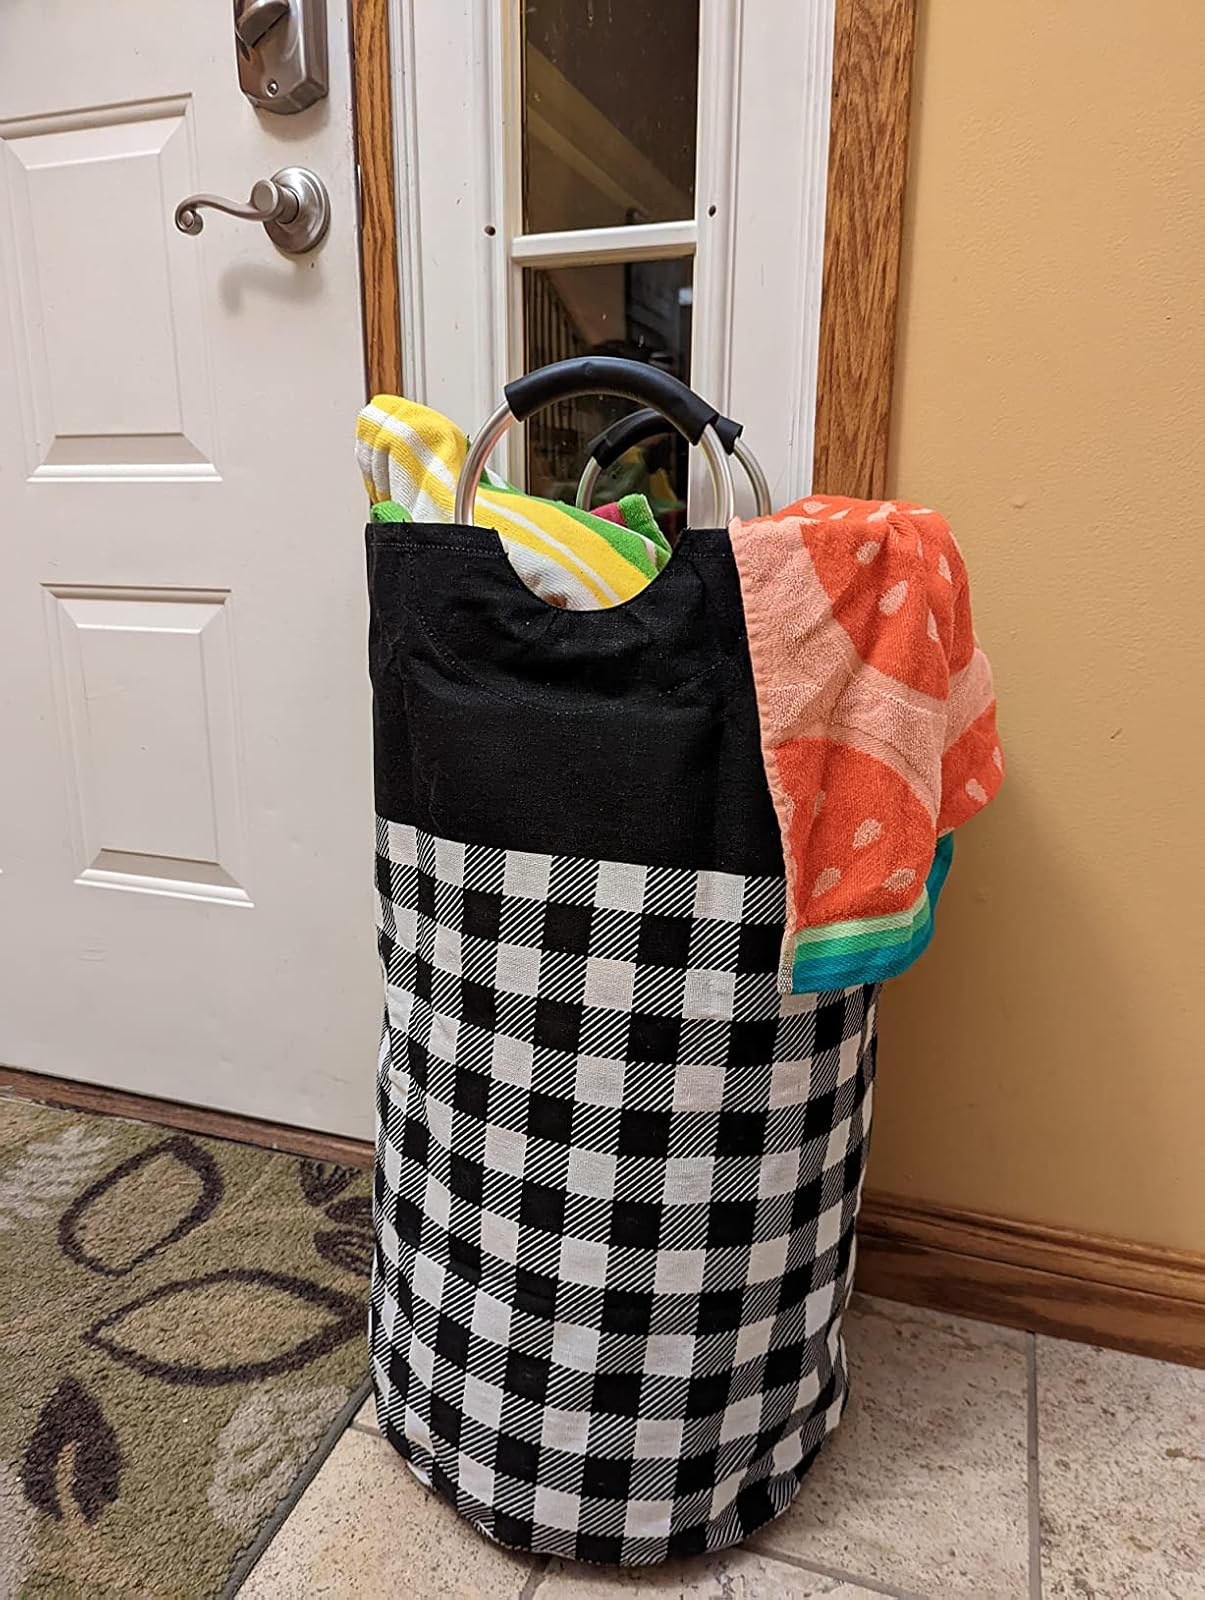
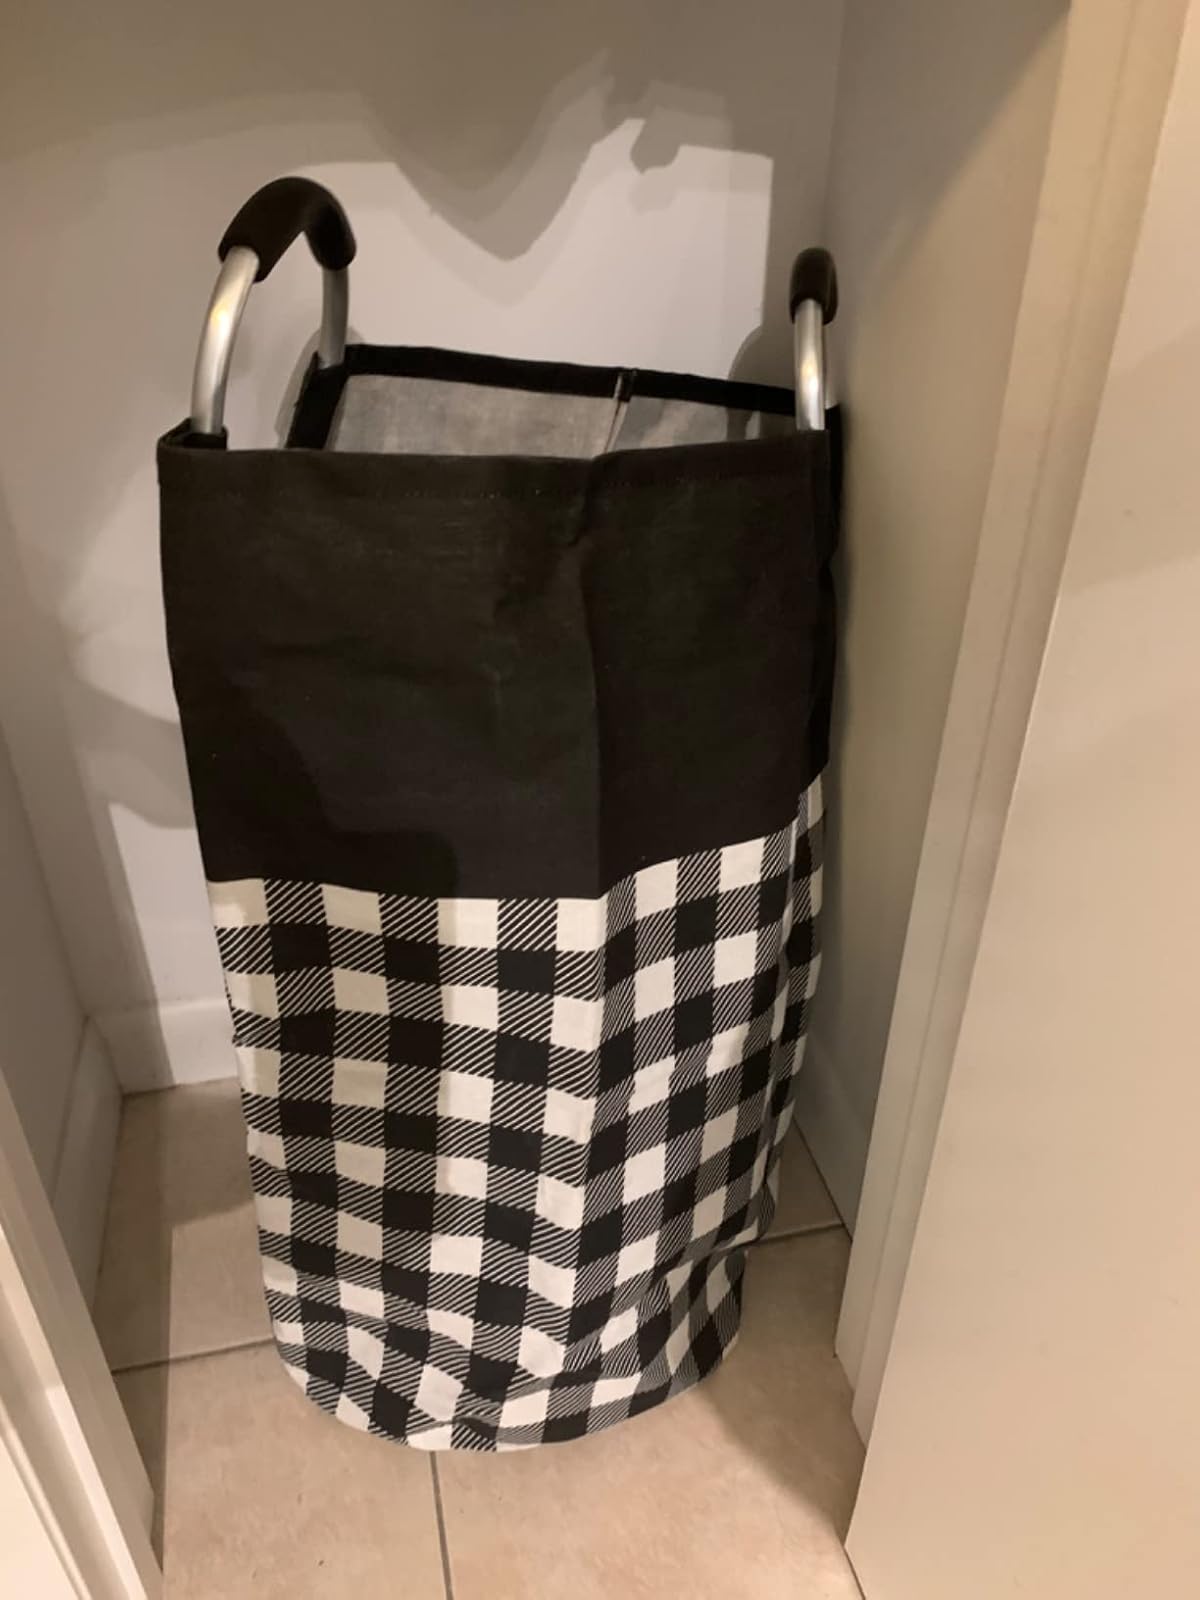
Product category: items_hamper
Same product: yes